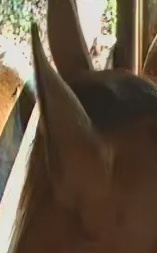
Face region: ears (position_of_ears)
Pain indicator: not_present